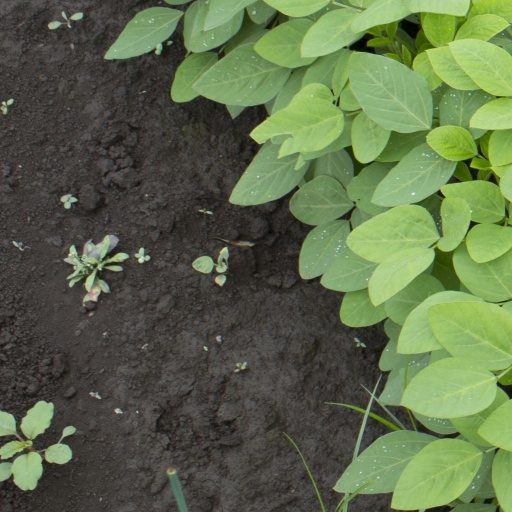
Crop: soybean